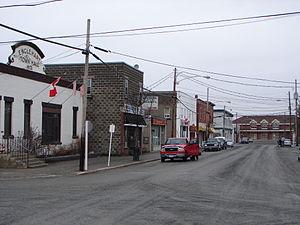
Englehart est une ville située dans le district de Timiskaming au Nord-Est de l'Ontario, Canada. La population en 2011, selon Statistiques Canada, était de 1 519 habitants. Elle fut fondée en 1908 par le Temiskaming and Northern Ontario Railway.